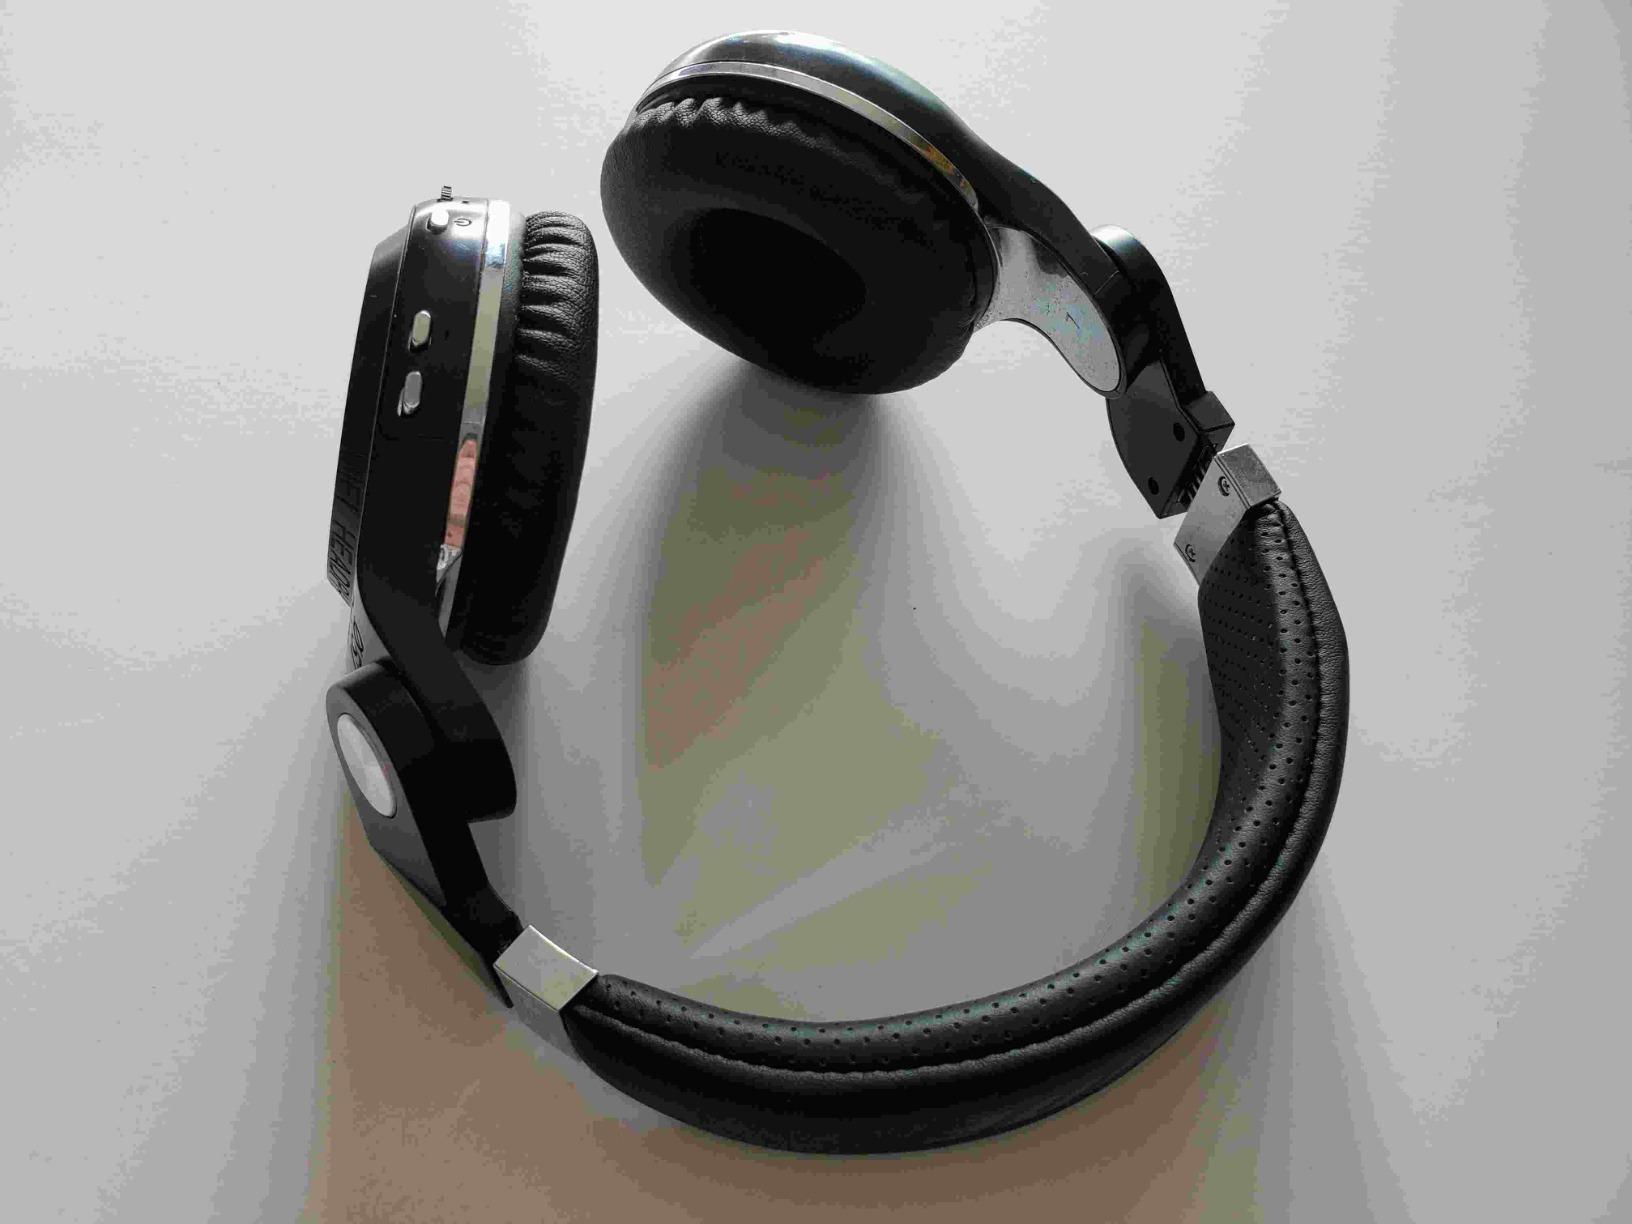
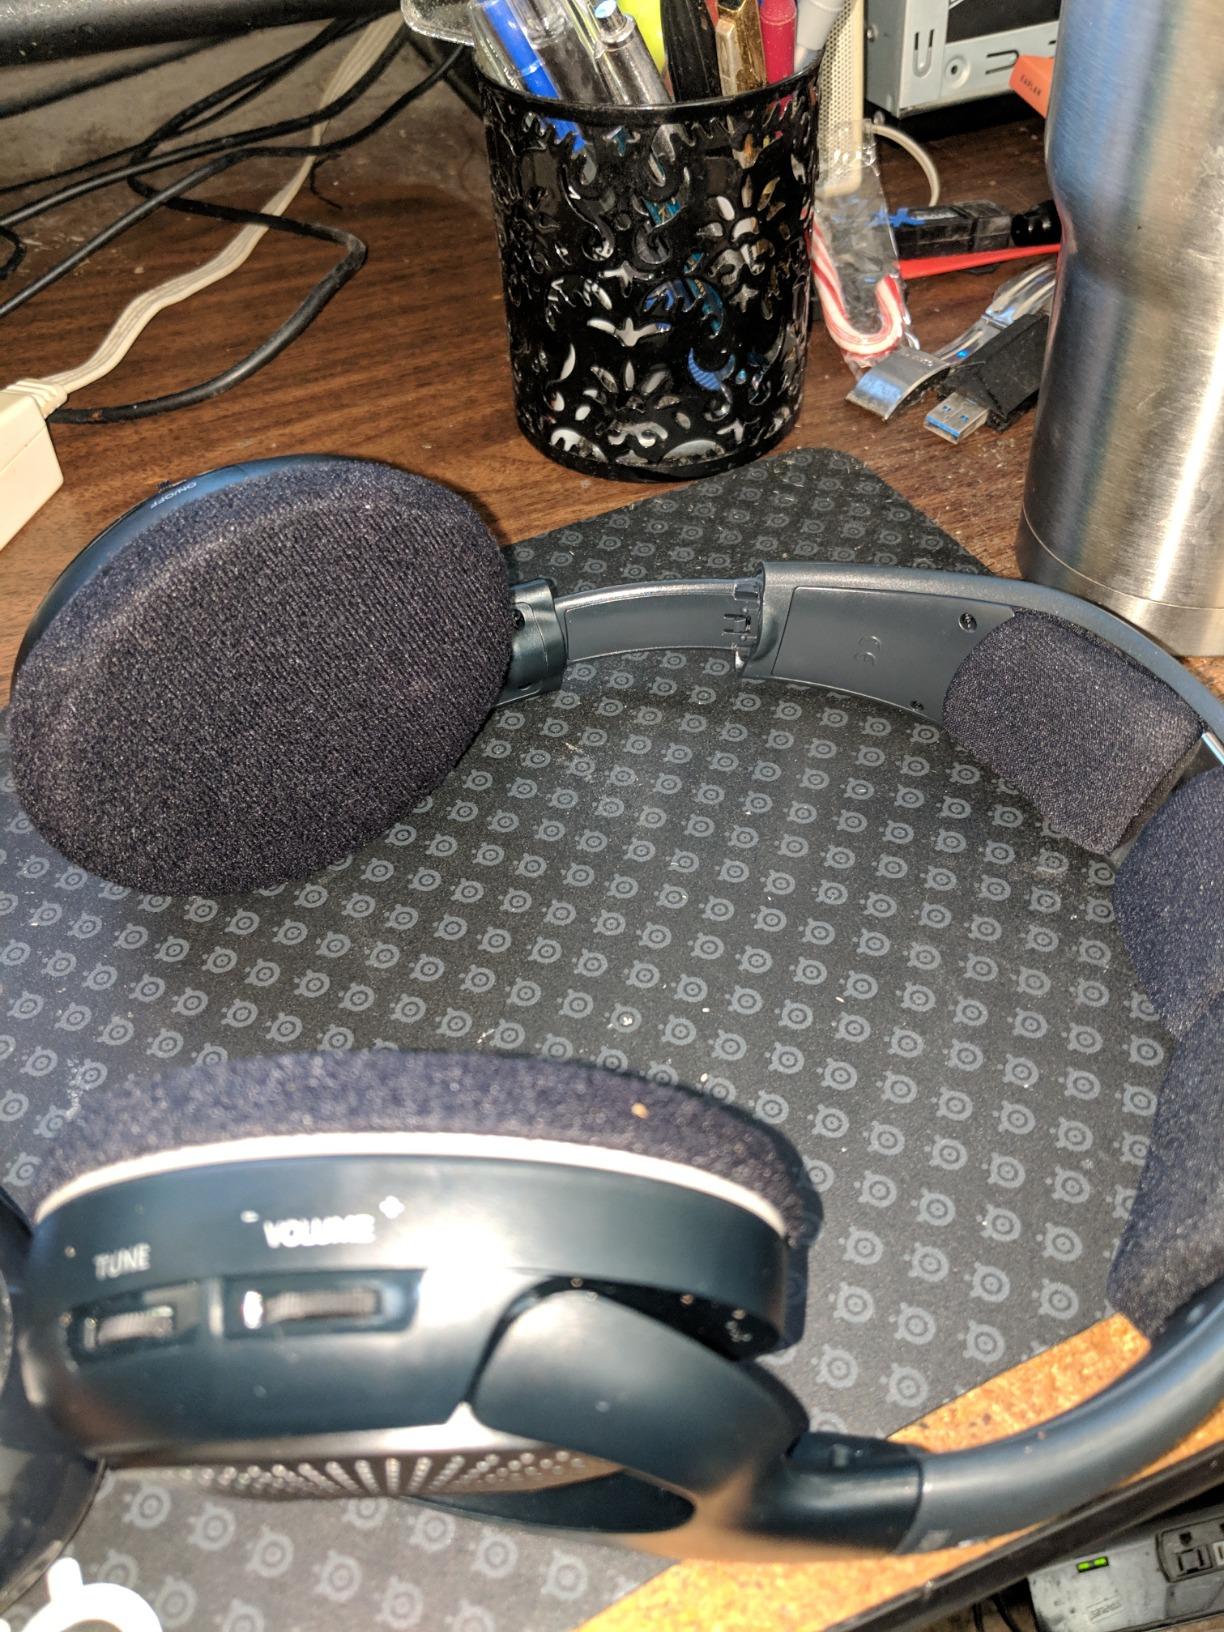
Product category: headphones
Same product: no